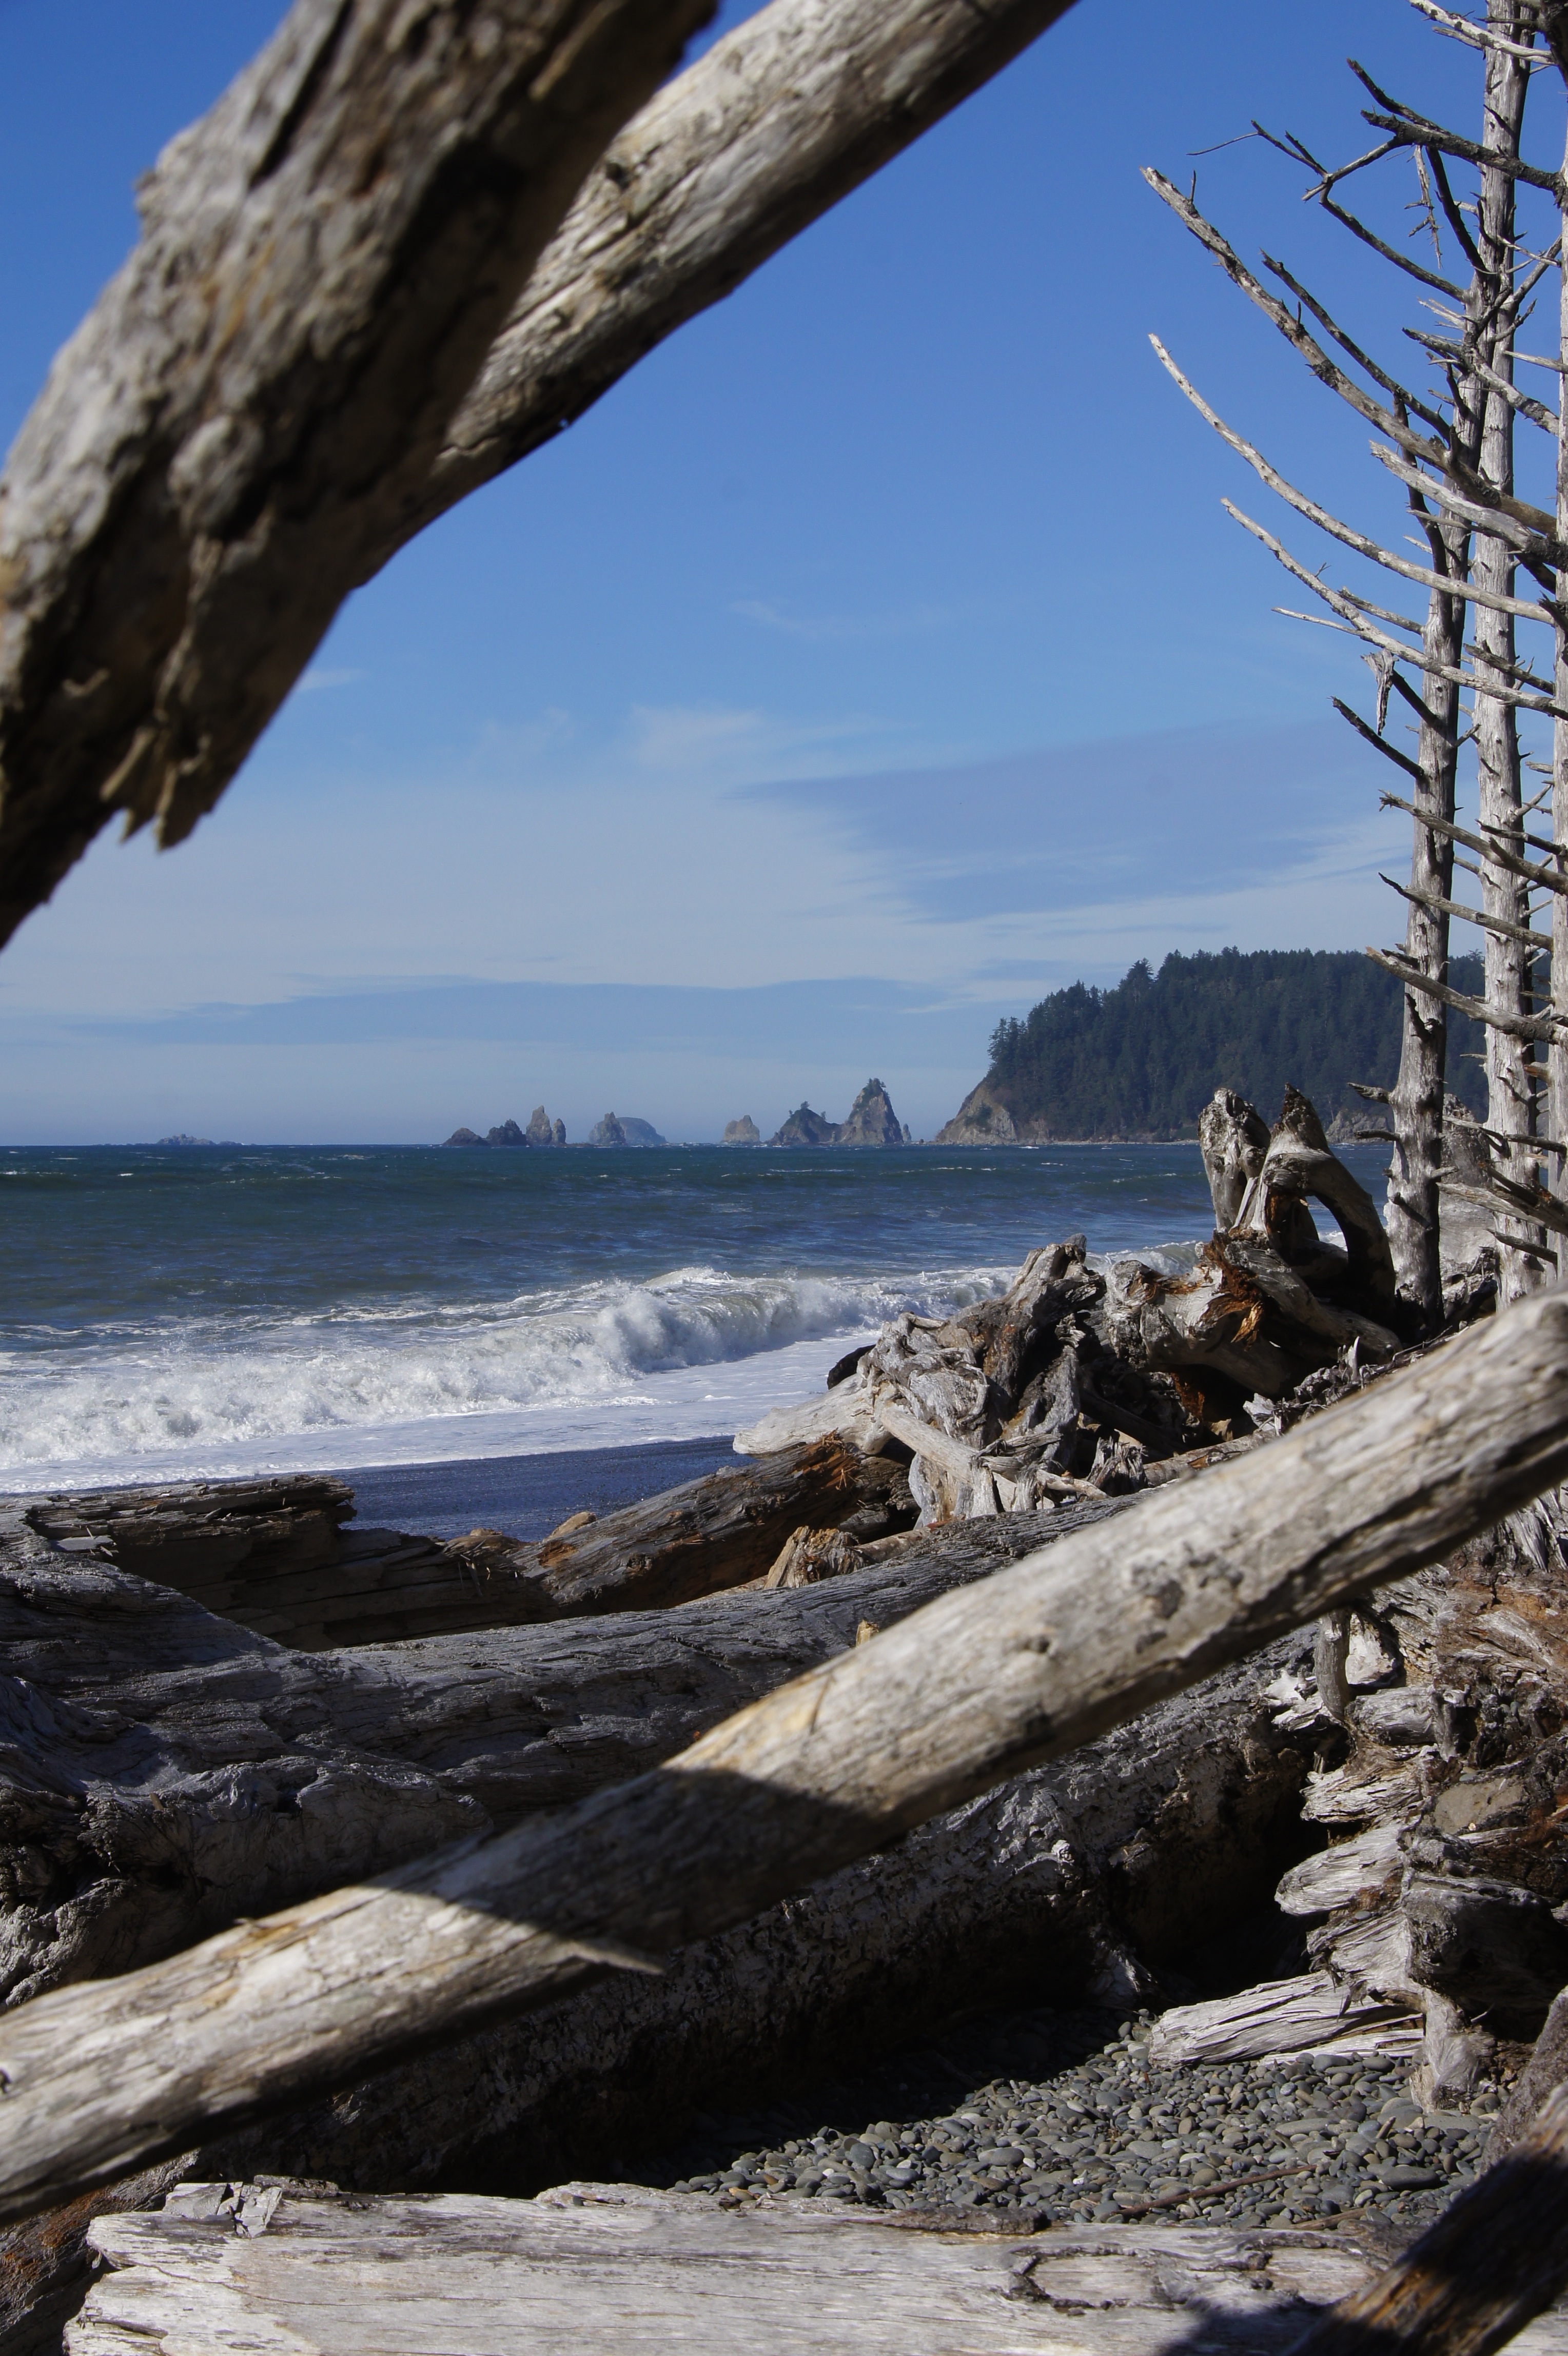
beach, landscape, sea, coast, water, nature, outdoor, sand, rock, ocean, horizon, wilderness, mountain, winter, sky, sun, sunlight, shore, wave, summer, vacation, travel, coastline, cliff, ice, relax, paradise, scenic, seascape, bay, blue, tourism, terrain, season, material, body of water, relaxation, geology, happy, pacific